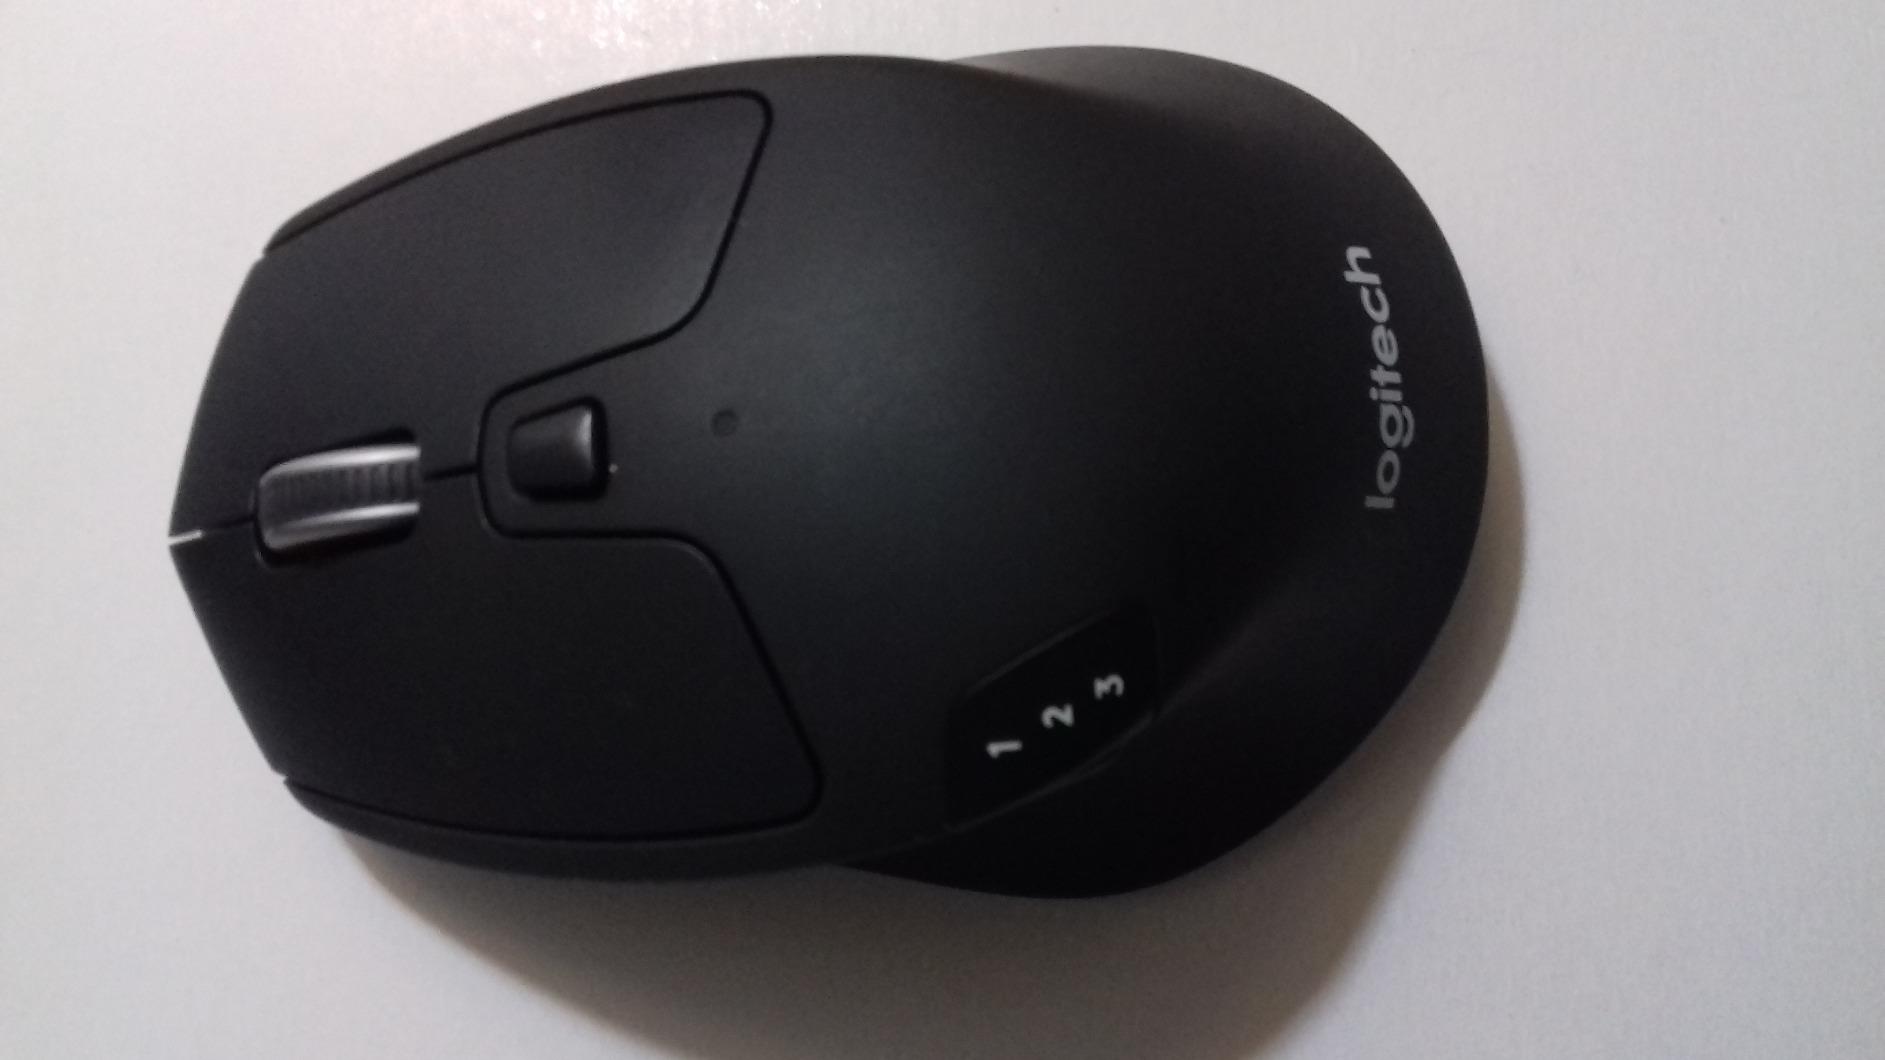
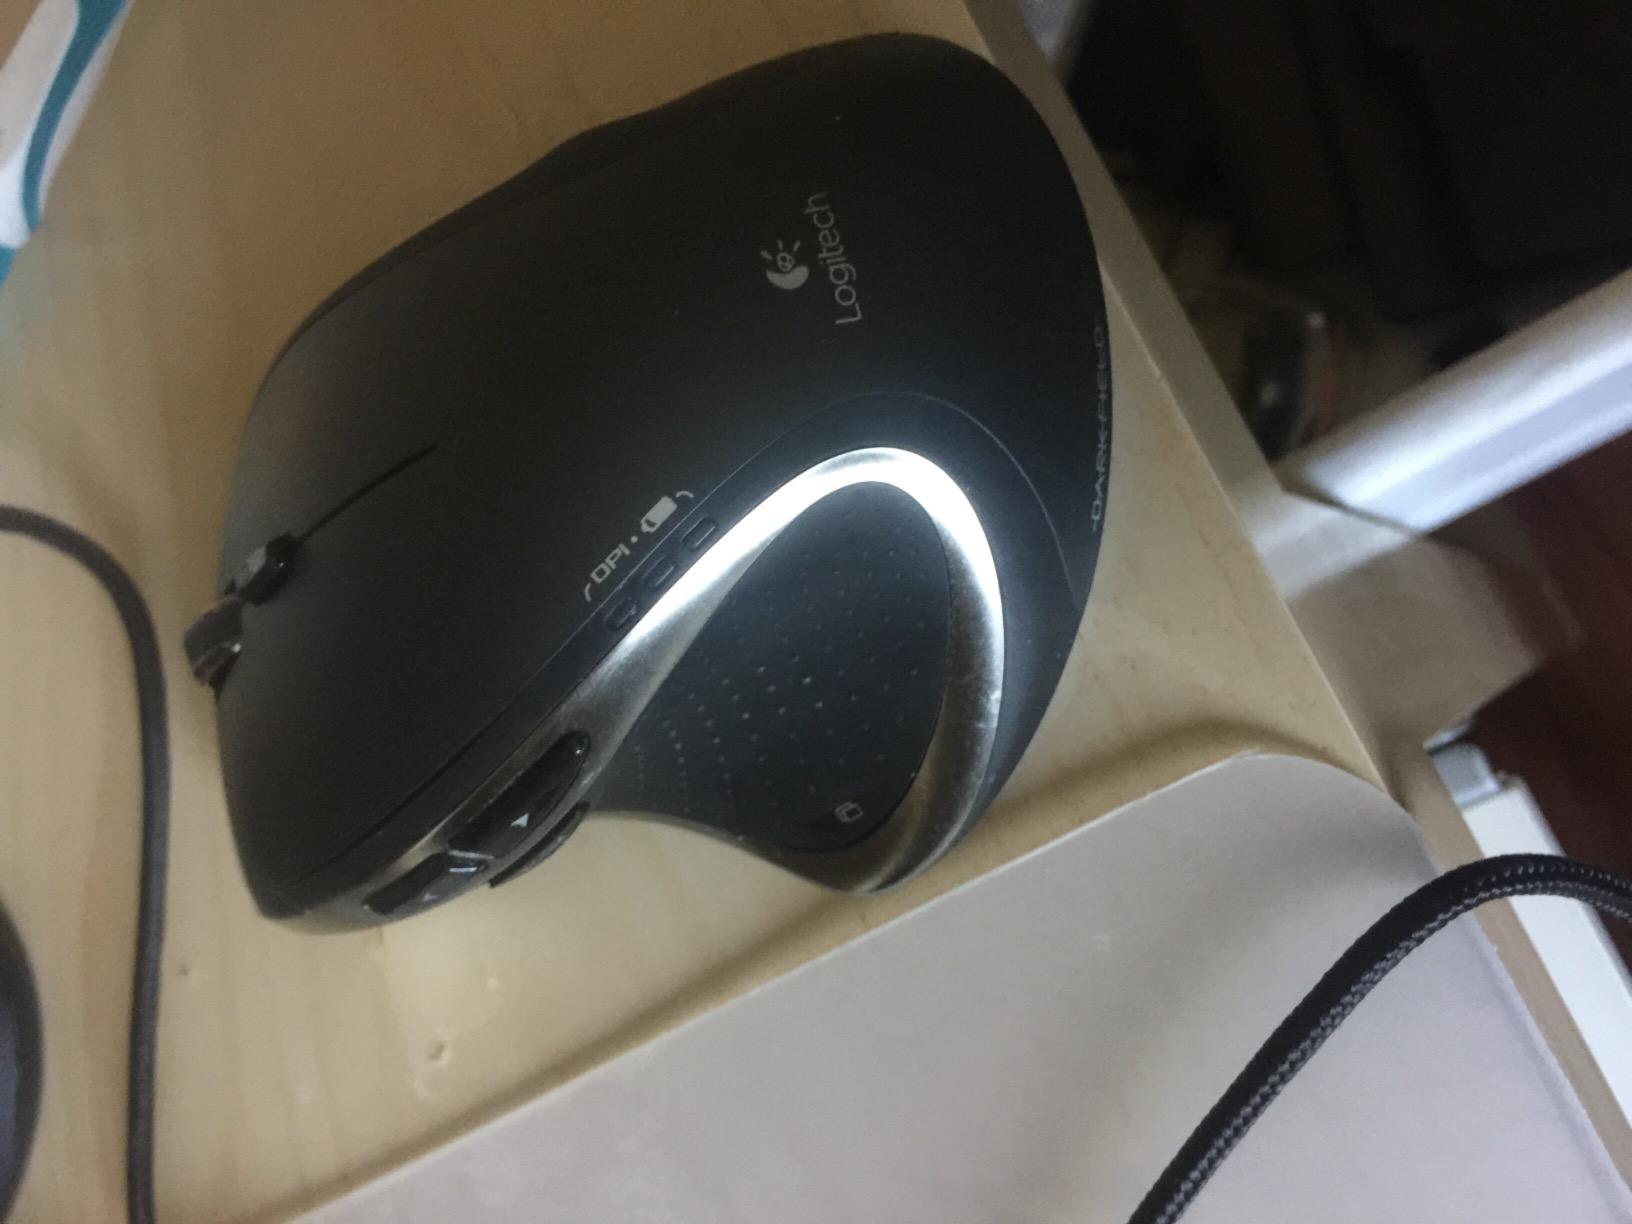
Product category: mouse
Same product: no